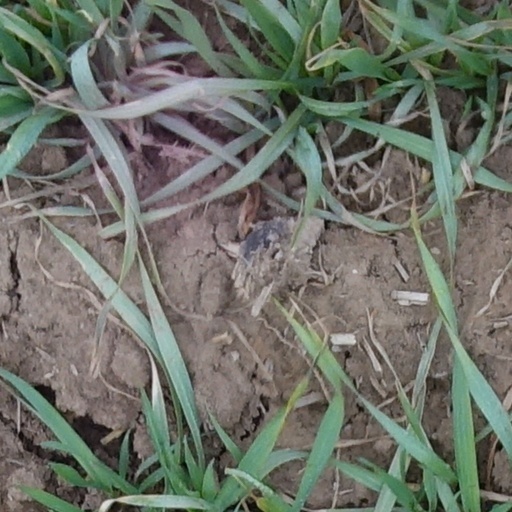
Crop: wheat